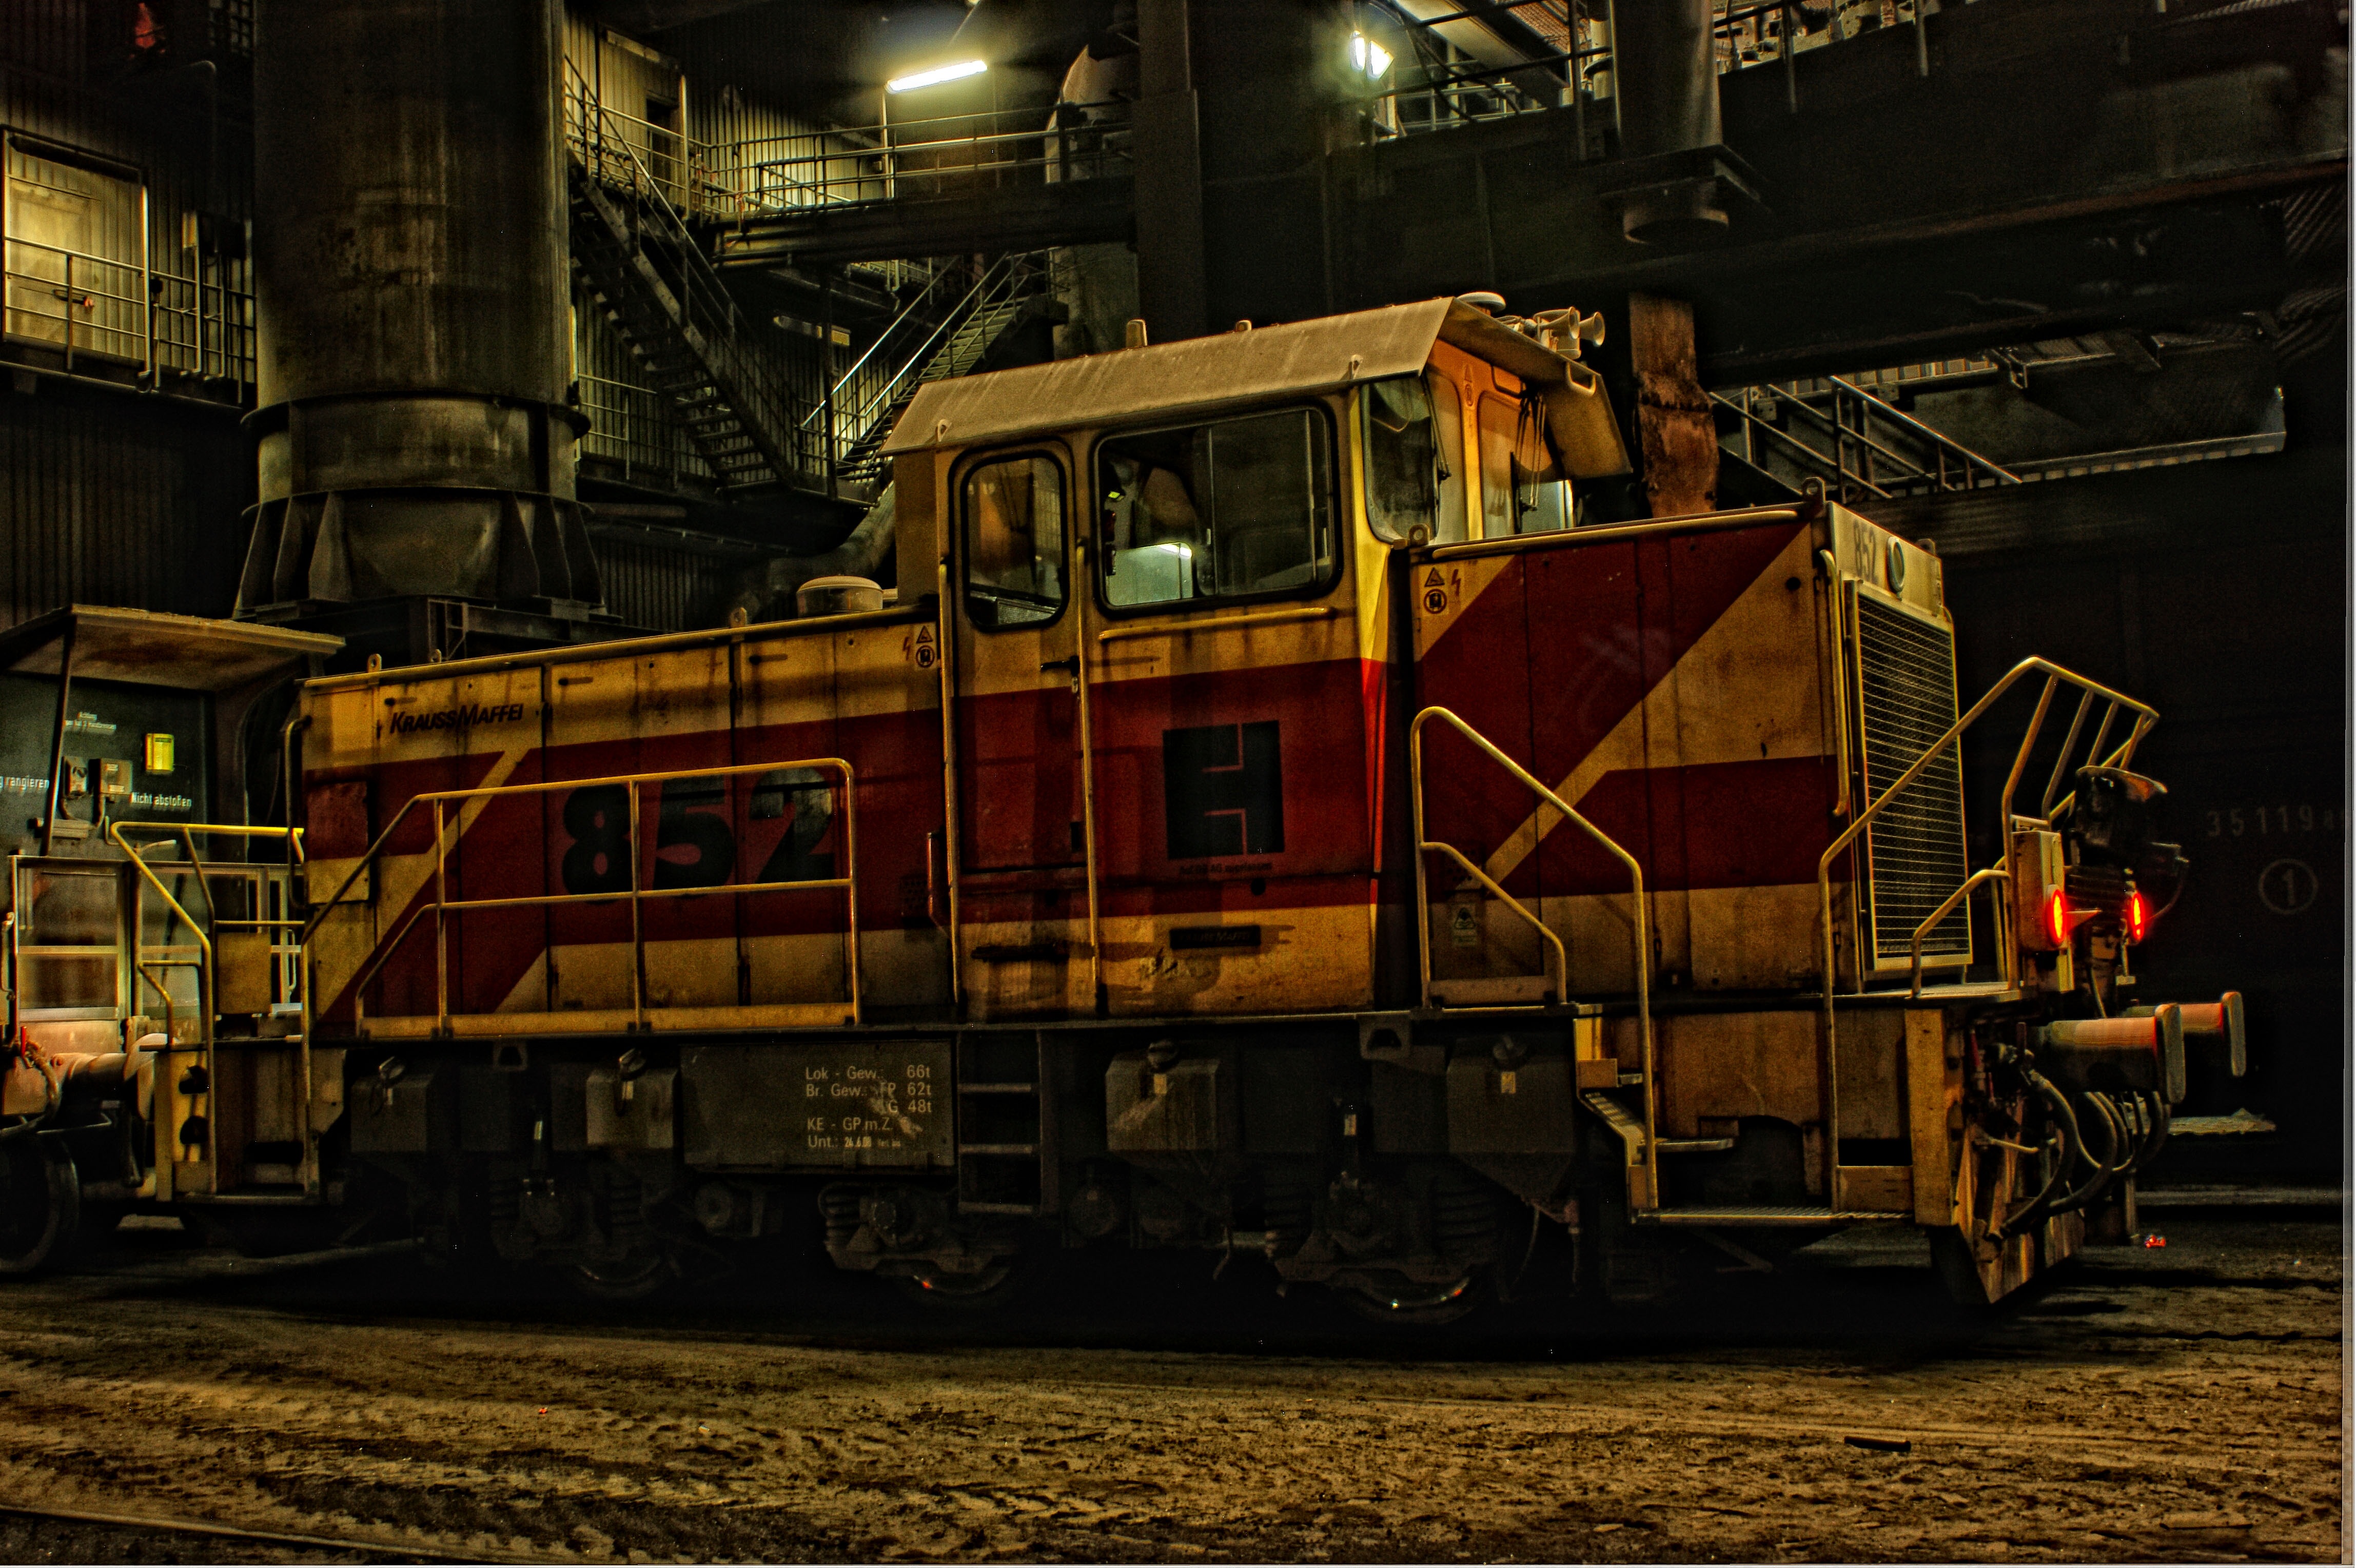
track, railway, night, train, transport, red, vehicle, industry, yellow, hdr, locomotive, loco, tourist attraction, hard, strong, seemed, screenshot, rail transport, night photograph, heavyweight, switcher, land vehicle, presses, draws